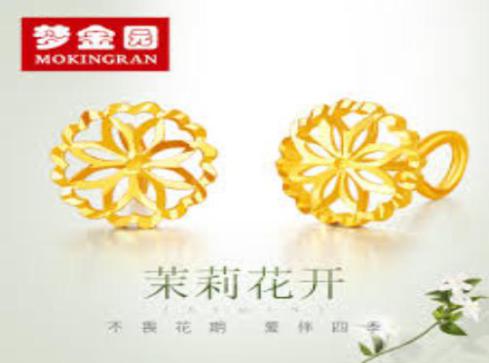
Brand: mokingran
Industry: Necessities